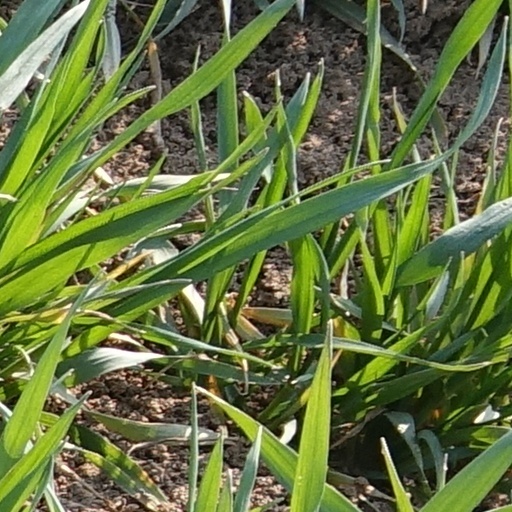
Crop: wheat